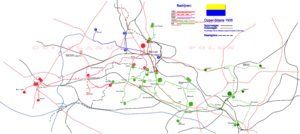
Un tramway transfrontalier est un tramway, moyen de transport en commun urbain ou rural, qui traverse une frontière entre deux États. Des tramways transfrontaliers ont existé dans le passé, mais la plupart des tramways transfrontaliers ont été supprimés avant ou peu après la Seconde Guerre mondiale. En Europe, à la suite de la Convention-cadre européenne sur la coopération transfrontalière des collectivités ou autorités territoriales et la formation de l'Espace Schengen, il y a un renouveau d'intêrêt dans le tramway transfrontalier. Ajouté à cela, les progrès techniques et les exigeances d'une Économie verte ont donné naissance à une série de projets de tramway transfrontalier moderne.